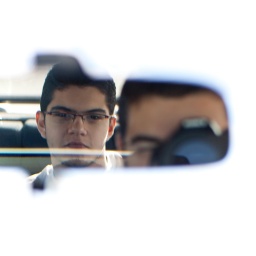
Medo in the car mirror